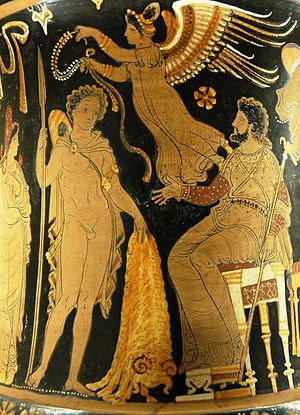
Jason
Jason vender tilbage med Det Gyldne Skind på en Apulien rødfigurs kalyxkratér, fra ca. 340–330 f.Kr.
Jason var en græsk sagnhelt. Han var søn af kong Aison af Iolkos.